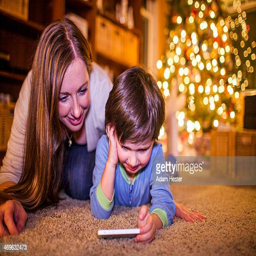
a young mother using a cell phone with children .